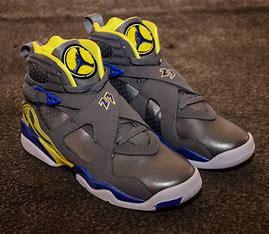
Brand: Jordan
Model: 8 Retro